Joanna of Castile

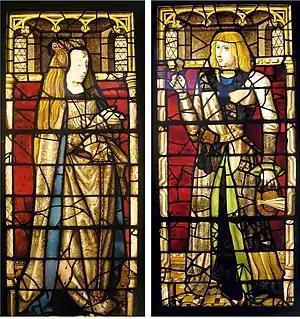
Joanna of Castile and Philip the Fair, stained glass, Basilica of the Holy Blood in Bruges.

Joanna began her journey to Brabant in the Low Countries, which consisted of parts of the present day Netherlands, Belgium, Luxembourg, France, and Germany, on 22 August 1496. The formal marriage took place on 20 October 1496 in Lier, north of present-day Brussels. Between 1498 and 1507, she gave birth to six children, two boys and four girls, all of whom grew up to be either emperors or queens.